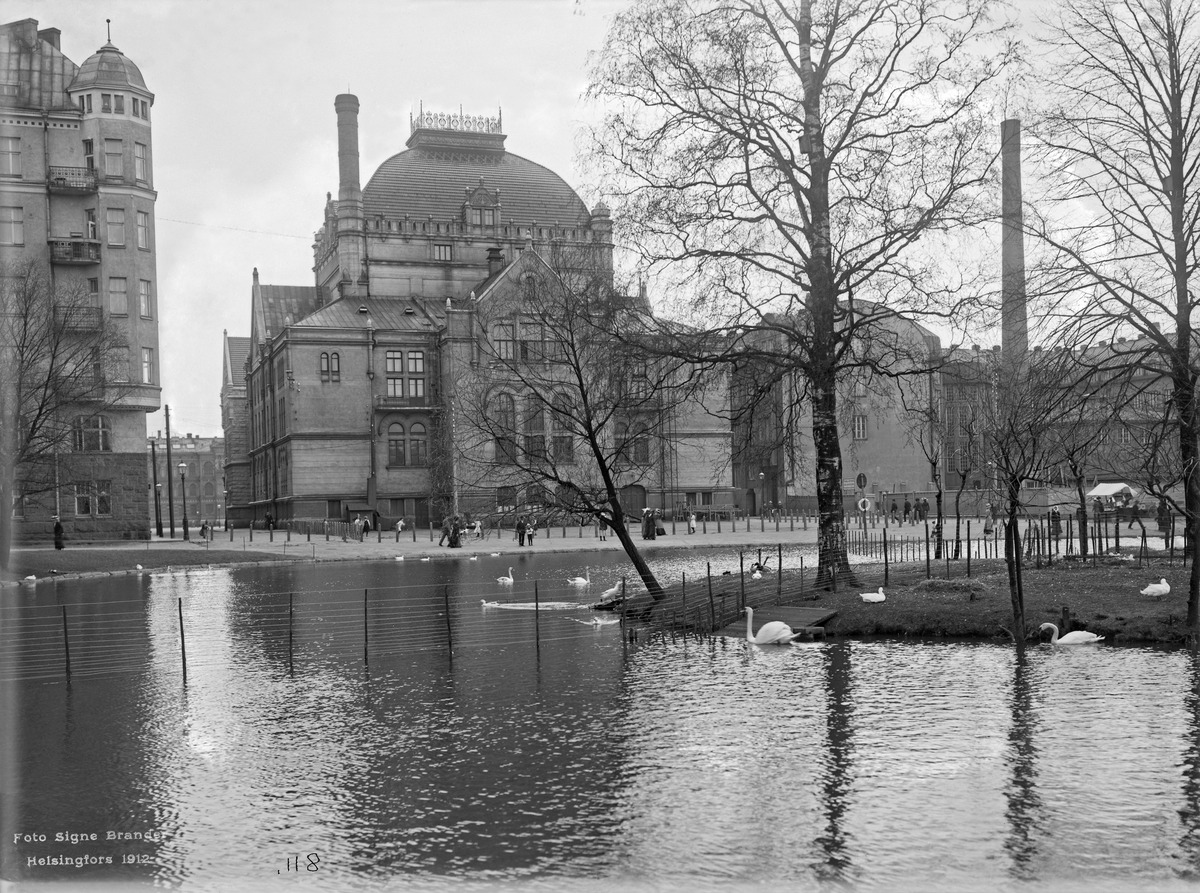
Kaisaniemen lammikko
sisällön kuvaus: Kaisaniemen lammikko.  Taustalla Kansallisteatteri. mustavalkoinen
Kuvaaja: Brander, Signe, valokuvaaja
Ajankohta: kuvausaika 1912
Paikka: Suomi, Uusimaa, Helsinki, Kluuvi Helsinki, Kaisaniemi.  Vilhonkatu 11
Aiheet: puistot, lammet, linnut, teatterit